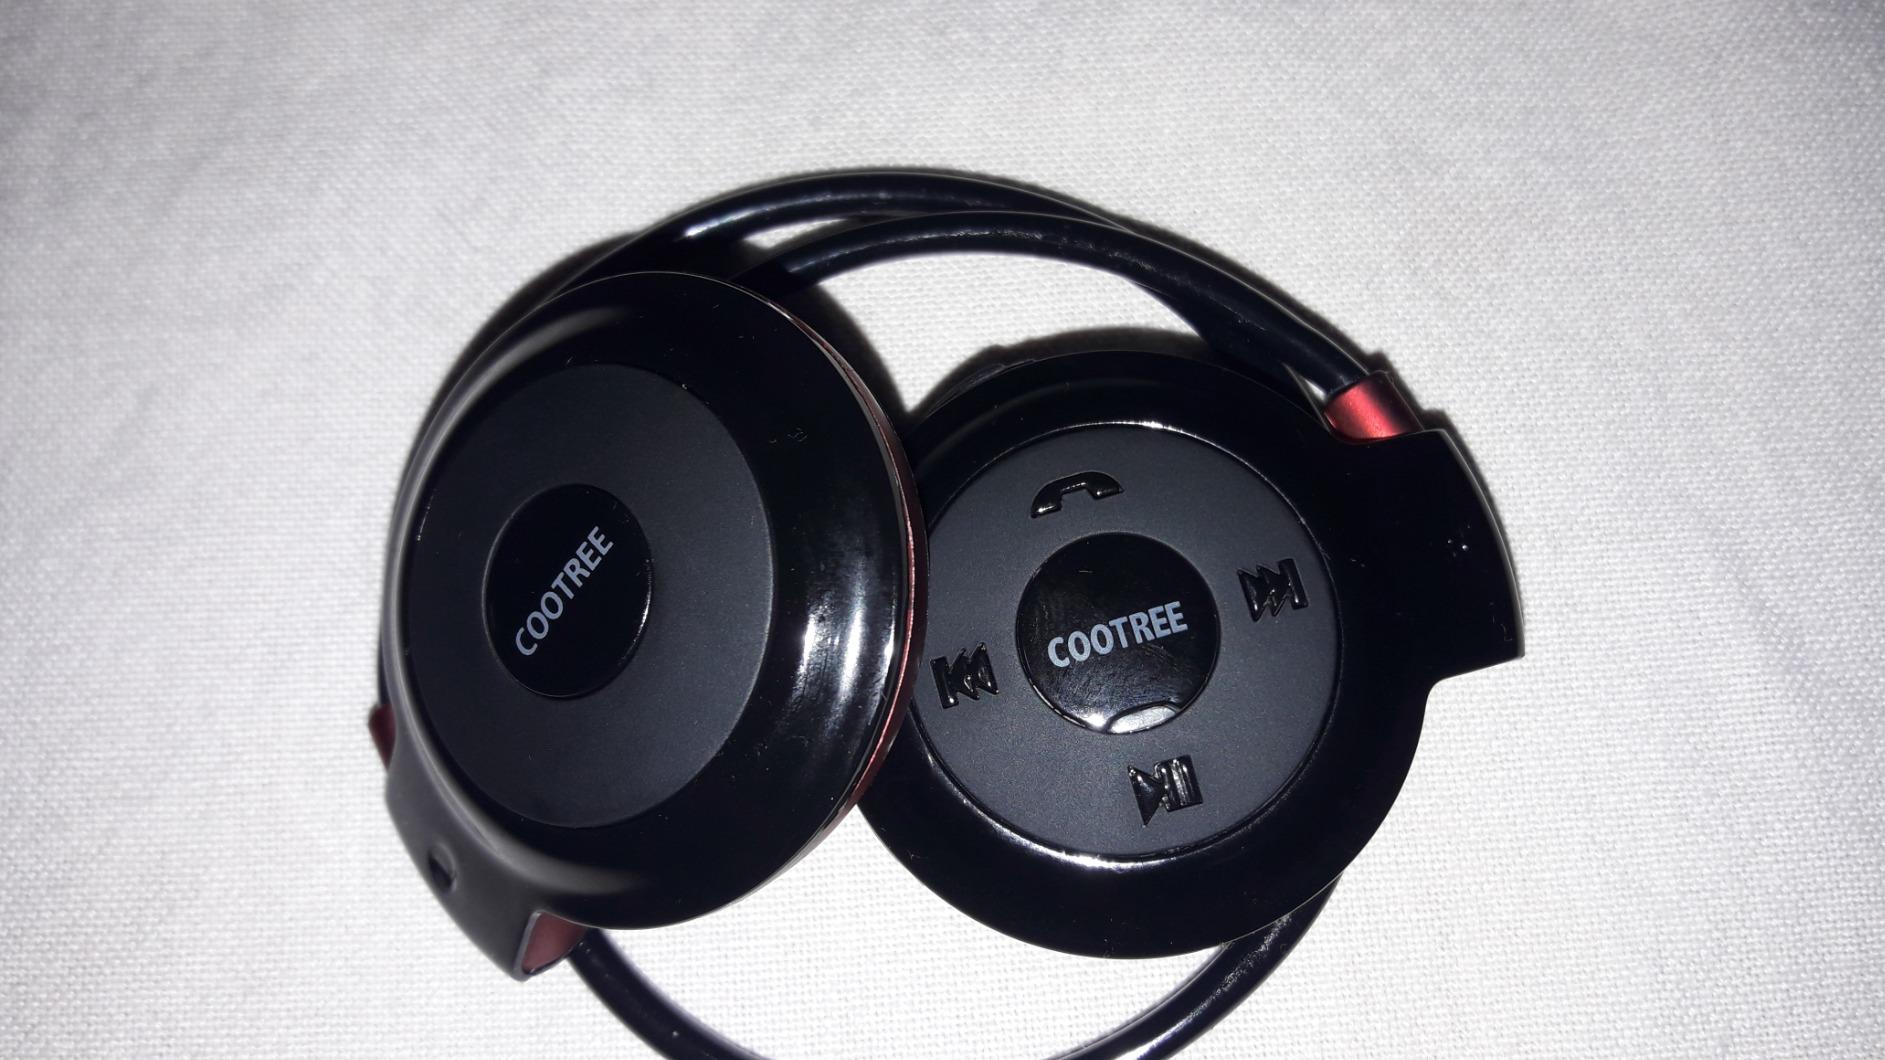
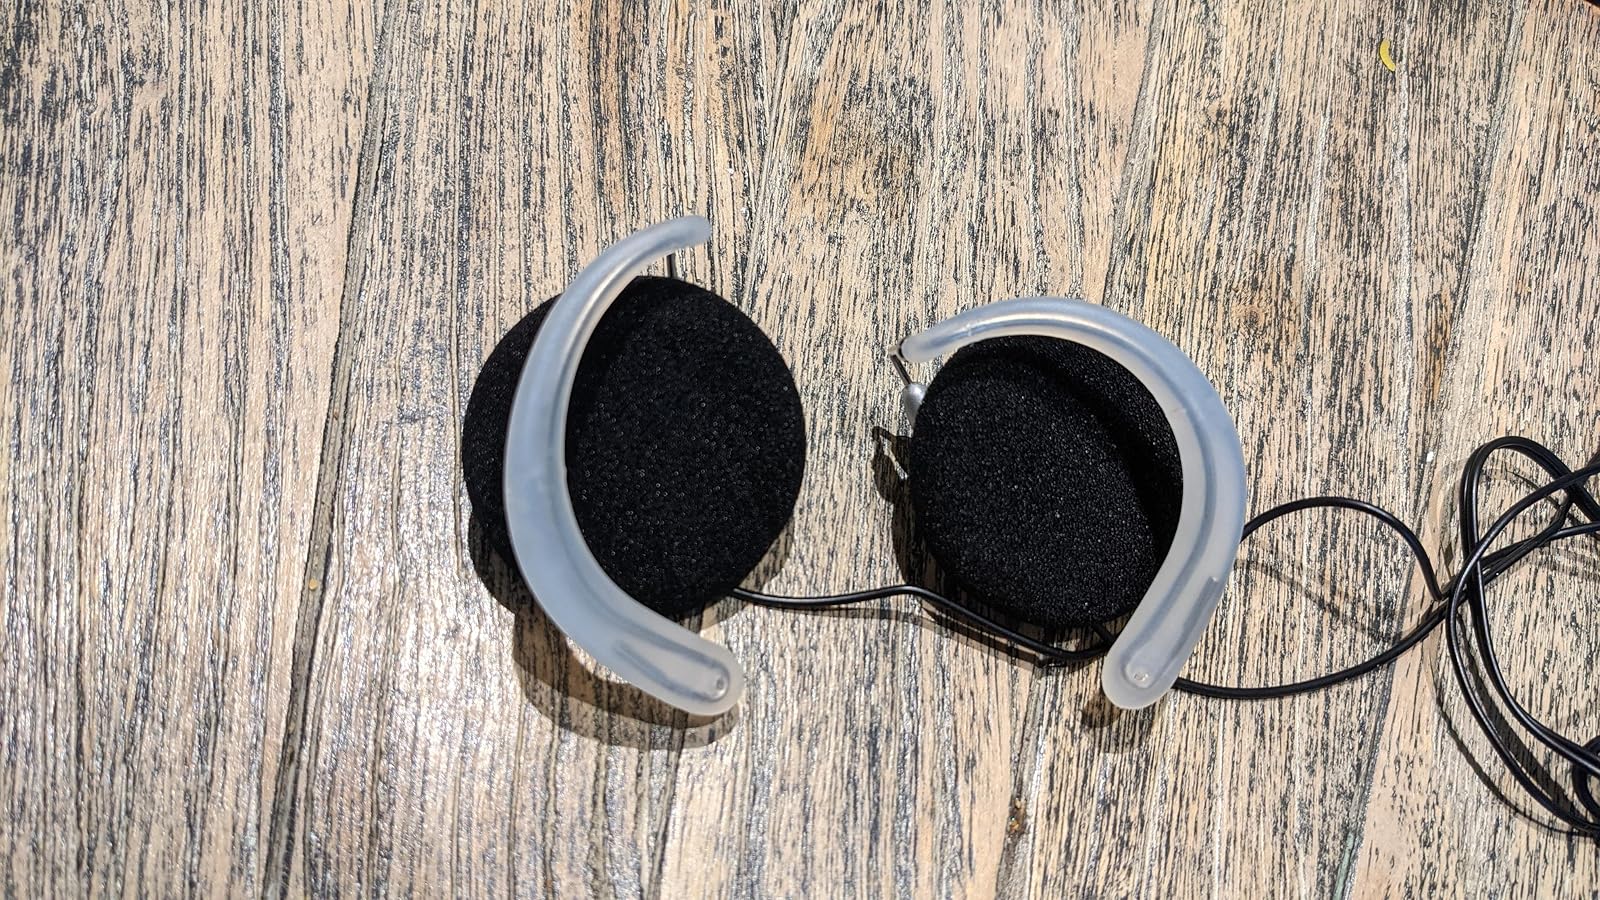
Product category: headphones
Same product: no